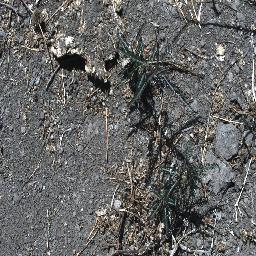
Label: parkinsonia